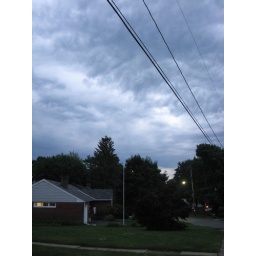
clouds over my house